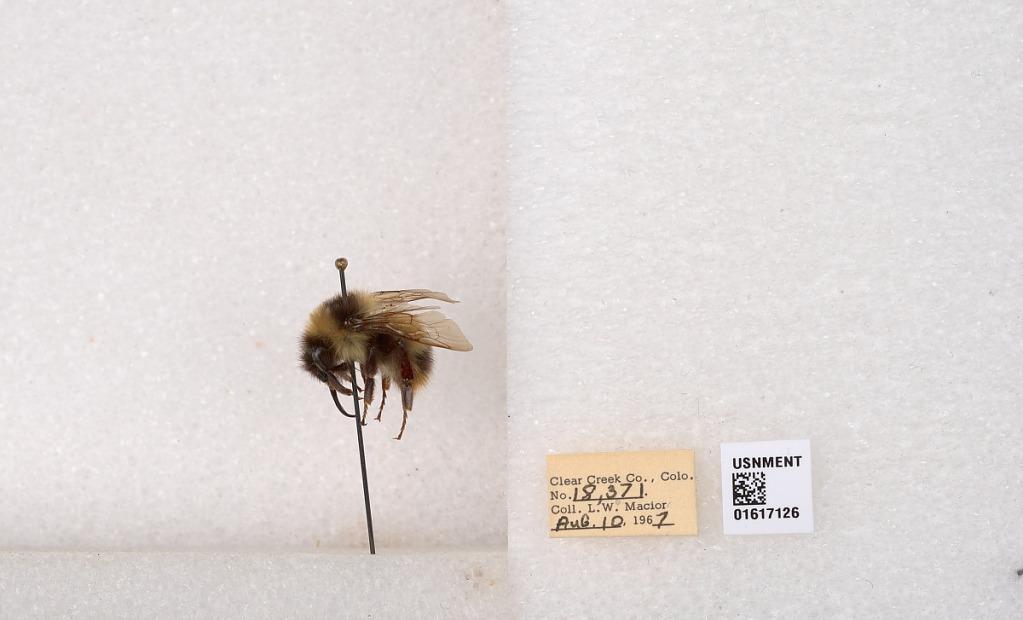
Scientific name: Bombus kirbyellus
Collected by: L. Macior
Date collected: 1967-8-10
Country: United States
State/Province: Colorado
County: Clear Creek
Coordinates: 39.6891, -105.644